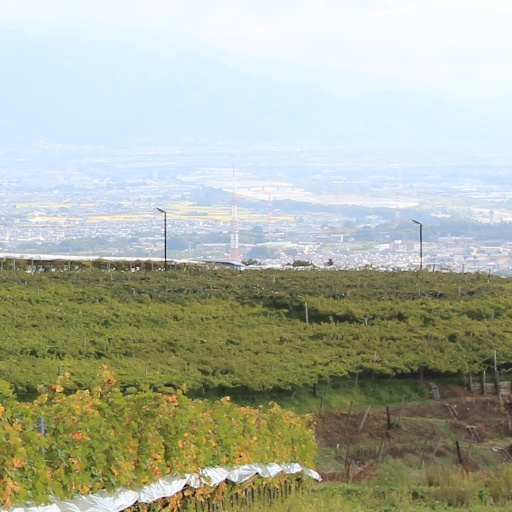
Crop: grape